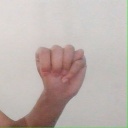
अक्षर: म